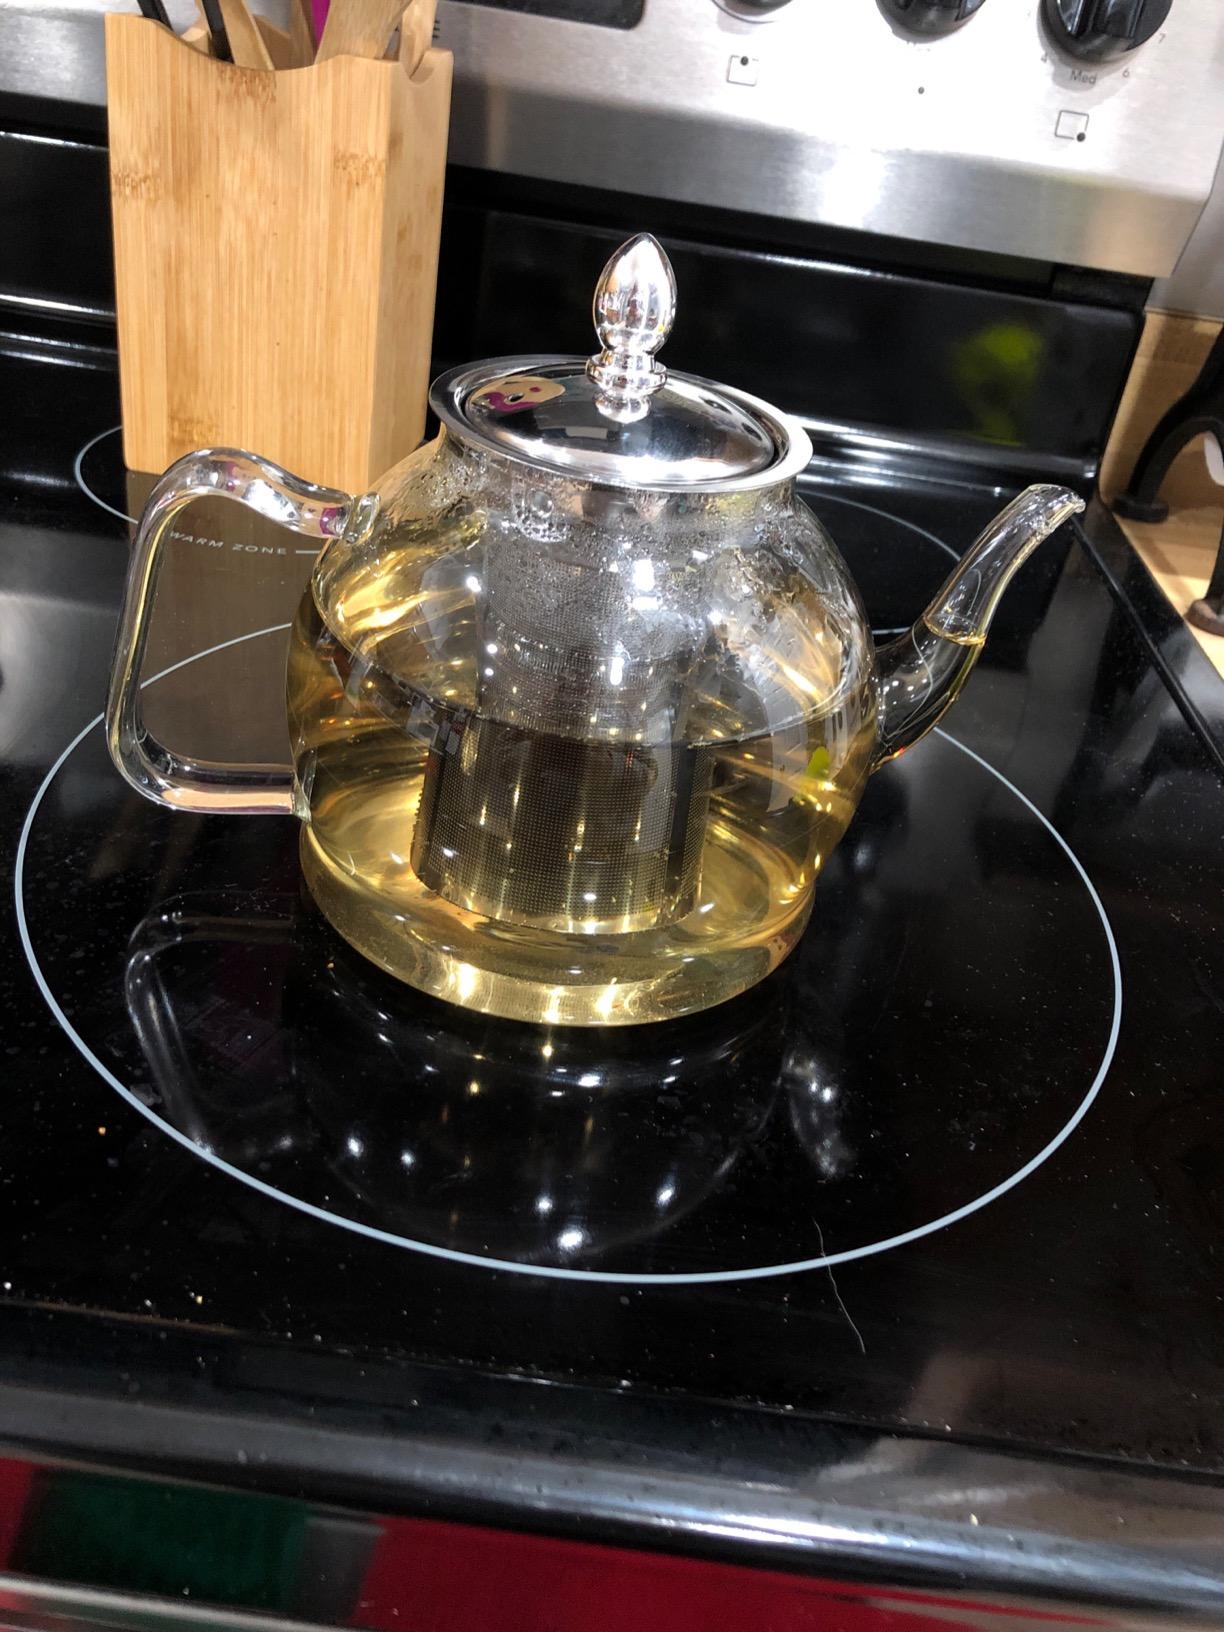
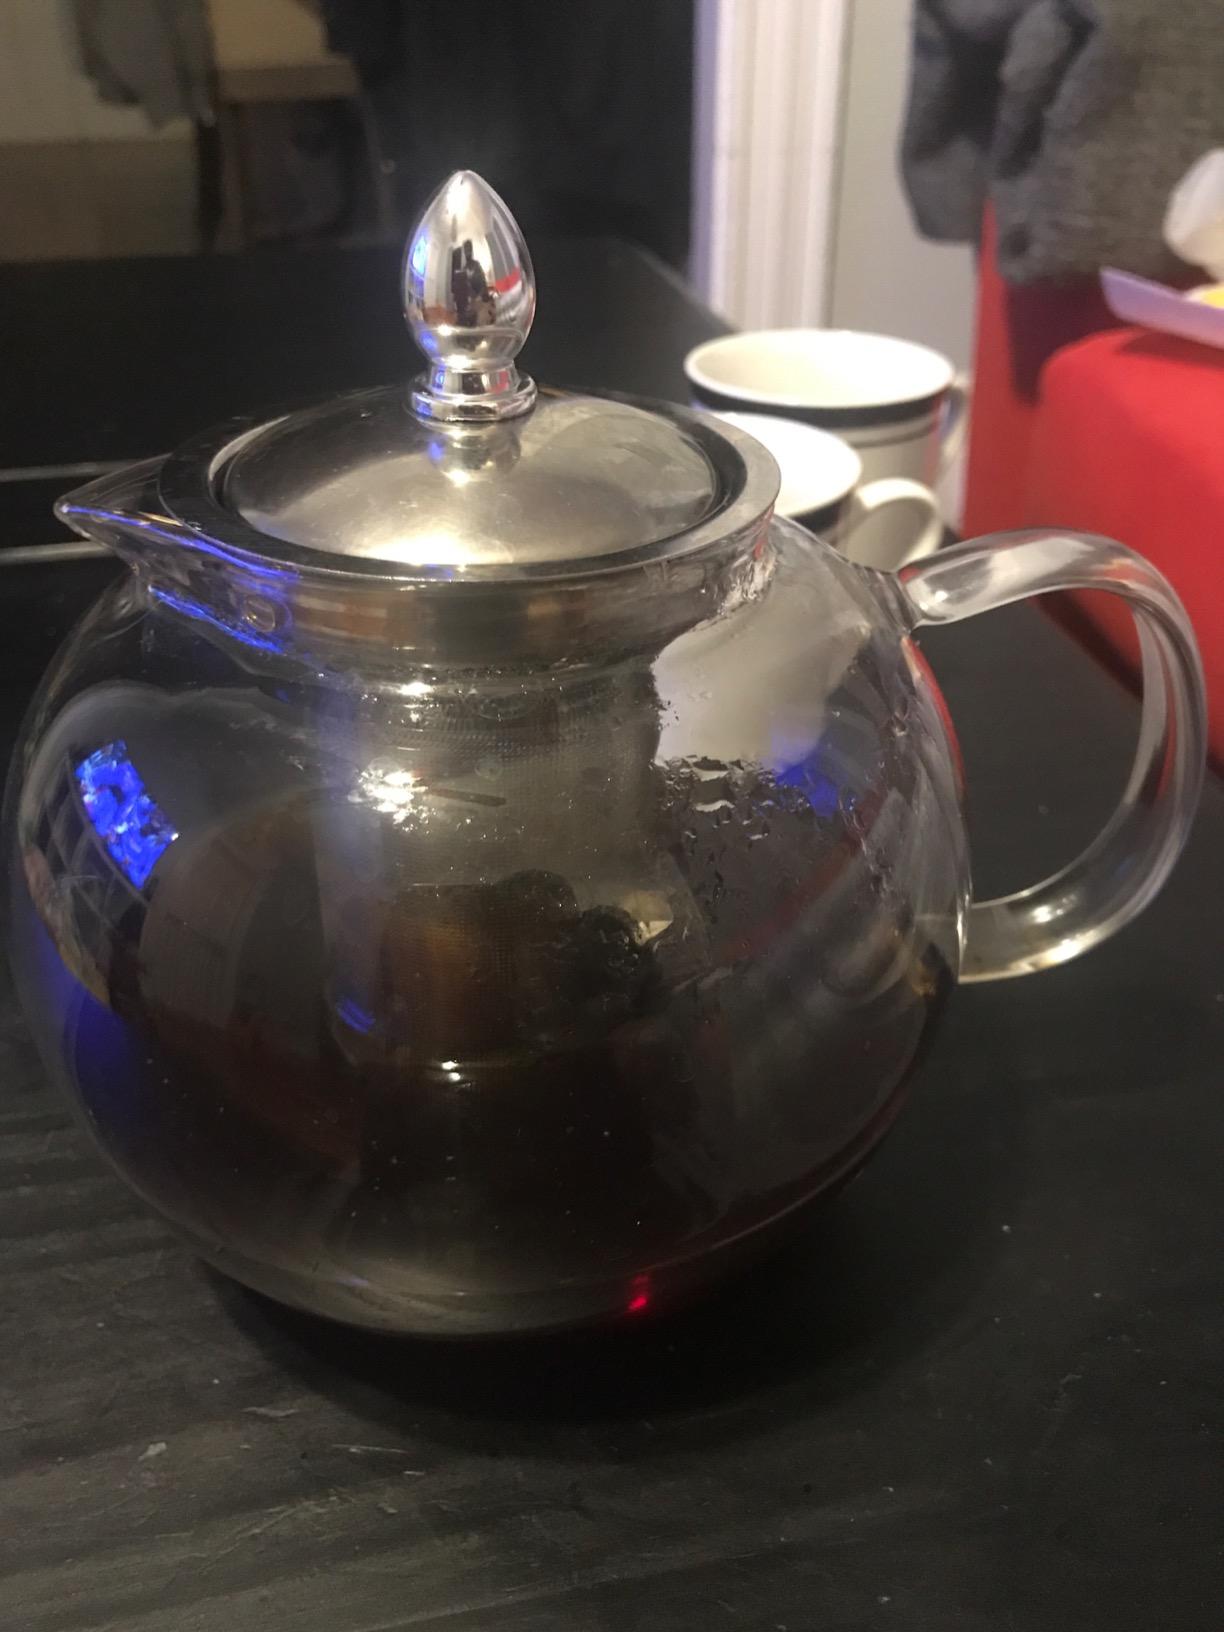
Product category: items_kettle
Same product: no